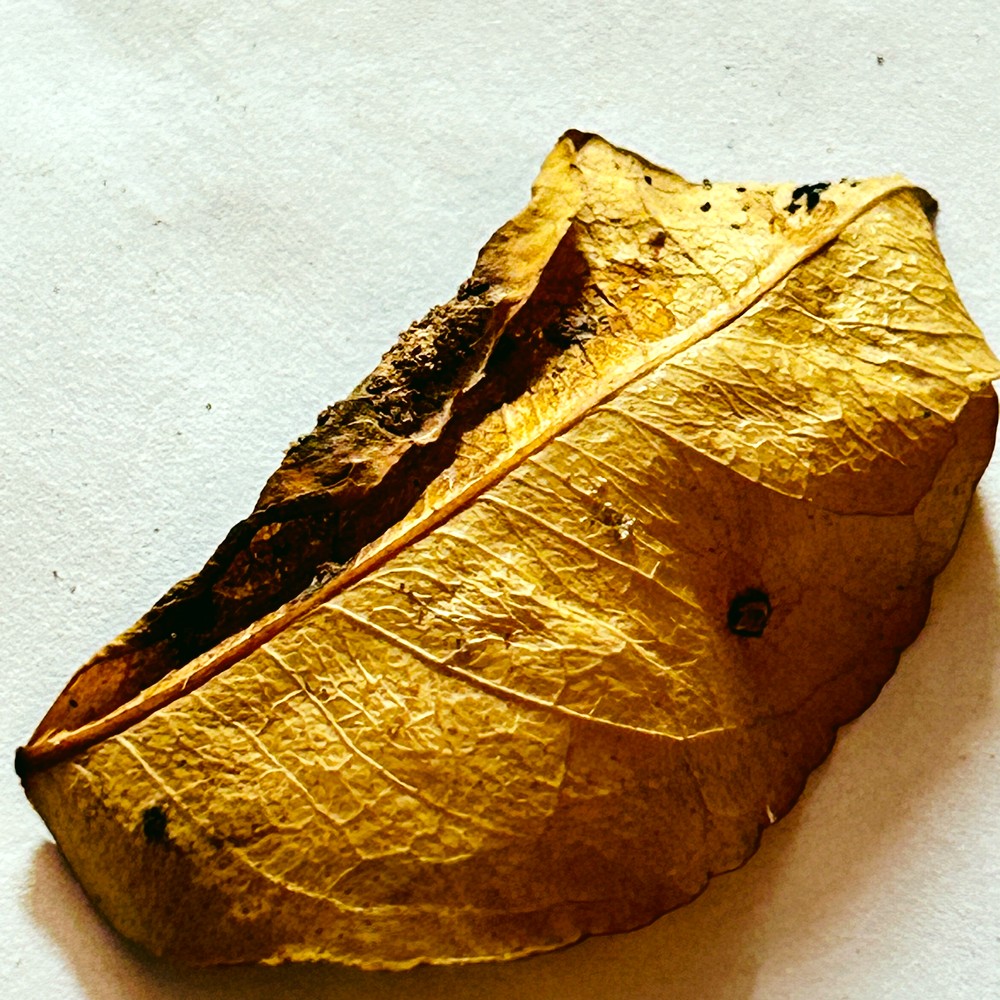
Label: Dry Leaf